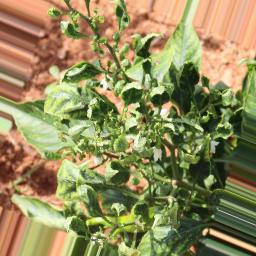
Label: mites_and_trips